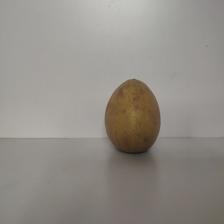
Size: Large